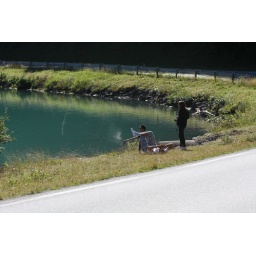
Chill out by the lovely green water